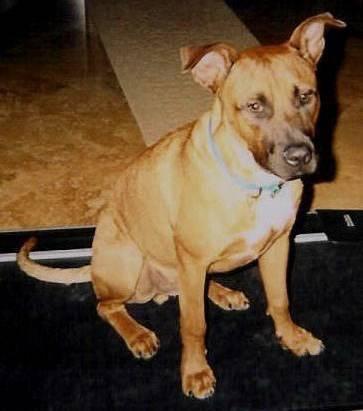
dog